Xanadu (video game)

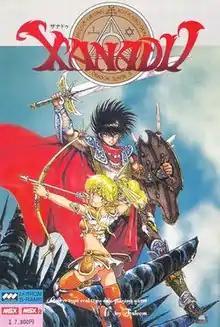
MSX cover art

, also known as Xanadu: Dragon Slayer II, is an action role-playing game developed by Nihon Falcom and released in 1985 for the PC-8801, X1, PC-8001, PC-9801, FM-7 and MSX computers. Enhanced remakes were later released for the Sega Saturn, PC-9801 and Windows platforms. It is the second entry in the "Dragon Slayer" series, preceded by "Dragon Slayer" and followed by "", which, as most games in the "Dragon Slayer" series, have little relation with each other.